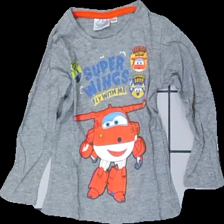
View: front
Type: Top
Category: Children
Brand: Not in the list
Brand text on label: Super wings
Colors: Grey, Red, Yellow, Multicolor
Material: 85% Cotton 15% Viscose
Pattern: Other
Cut: Regular
Season: All
Stains: Minor
Damage location: top center
Price range: 50-100
Recommended usage: Reuse